Charles Verlat

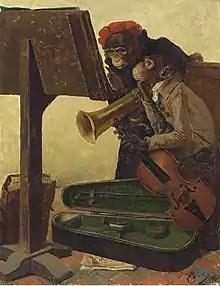
"Musical monkeys"

He left for Paris in 1850 and studied there first in the studio of the Dutch painter Ary Scheffer. Later he studied with Jean-Hippolyte Flandrin at the Académie des Beaux-Arts. From 1852 he had his own studio in Paris. He gained commissions from religious and official institutions in Belgium including the commission from the Antwerp city government for the large historical composition "Godefroid de Bouillon during the assault on Jerusalem" (1854, Royal Museums of Fine Arts of Belgium). In 1855 he won a gold medal at the Exposition Universelle at Paris with his "Tiger Attacking a Herd of Buffaloes".